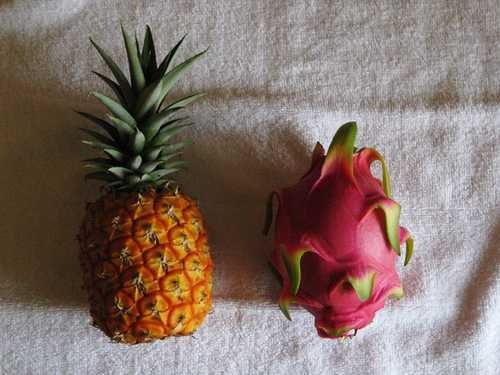
Label: Pineapple